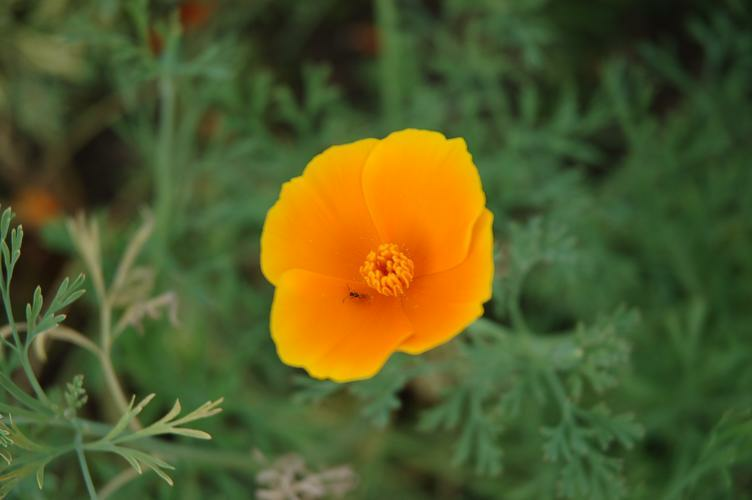
Flower: californian poppy